Schizophrenia

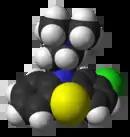
A molecule of chlorpromazine, the first antipsychotic developed in the 1950s

In the 1930s a number of shock procedures which induced seizures (convulsions) or comas were used to treat schizophrenia. Insulin shock involved injecting large doses of insulin to induce comas, which in turn produced hypoglycemia and convulsions. The use of electricity to induce seizures was in use as electroconvulsive therapy (ECT) by 1938.